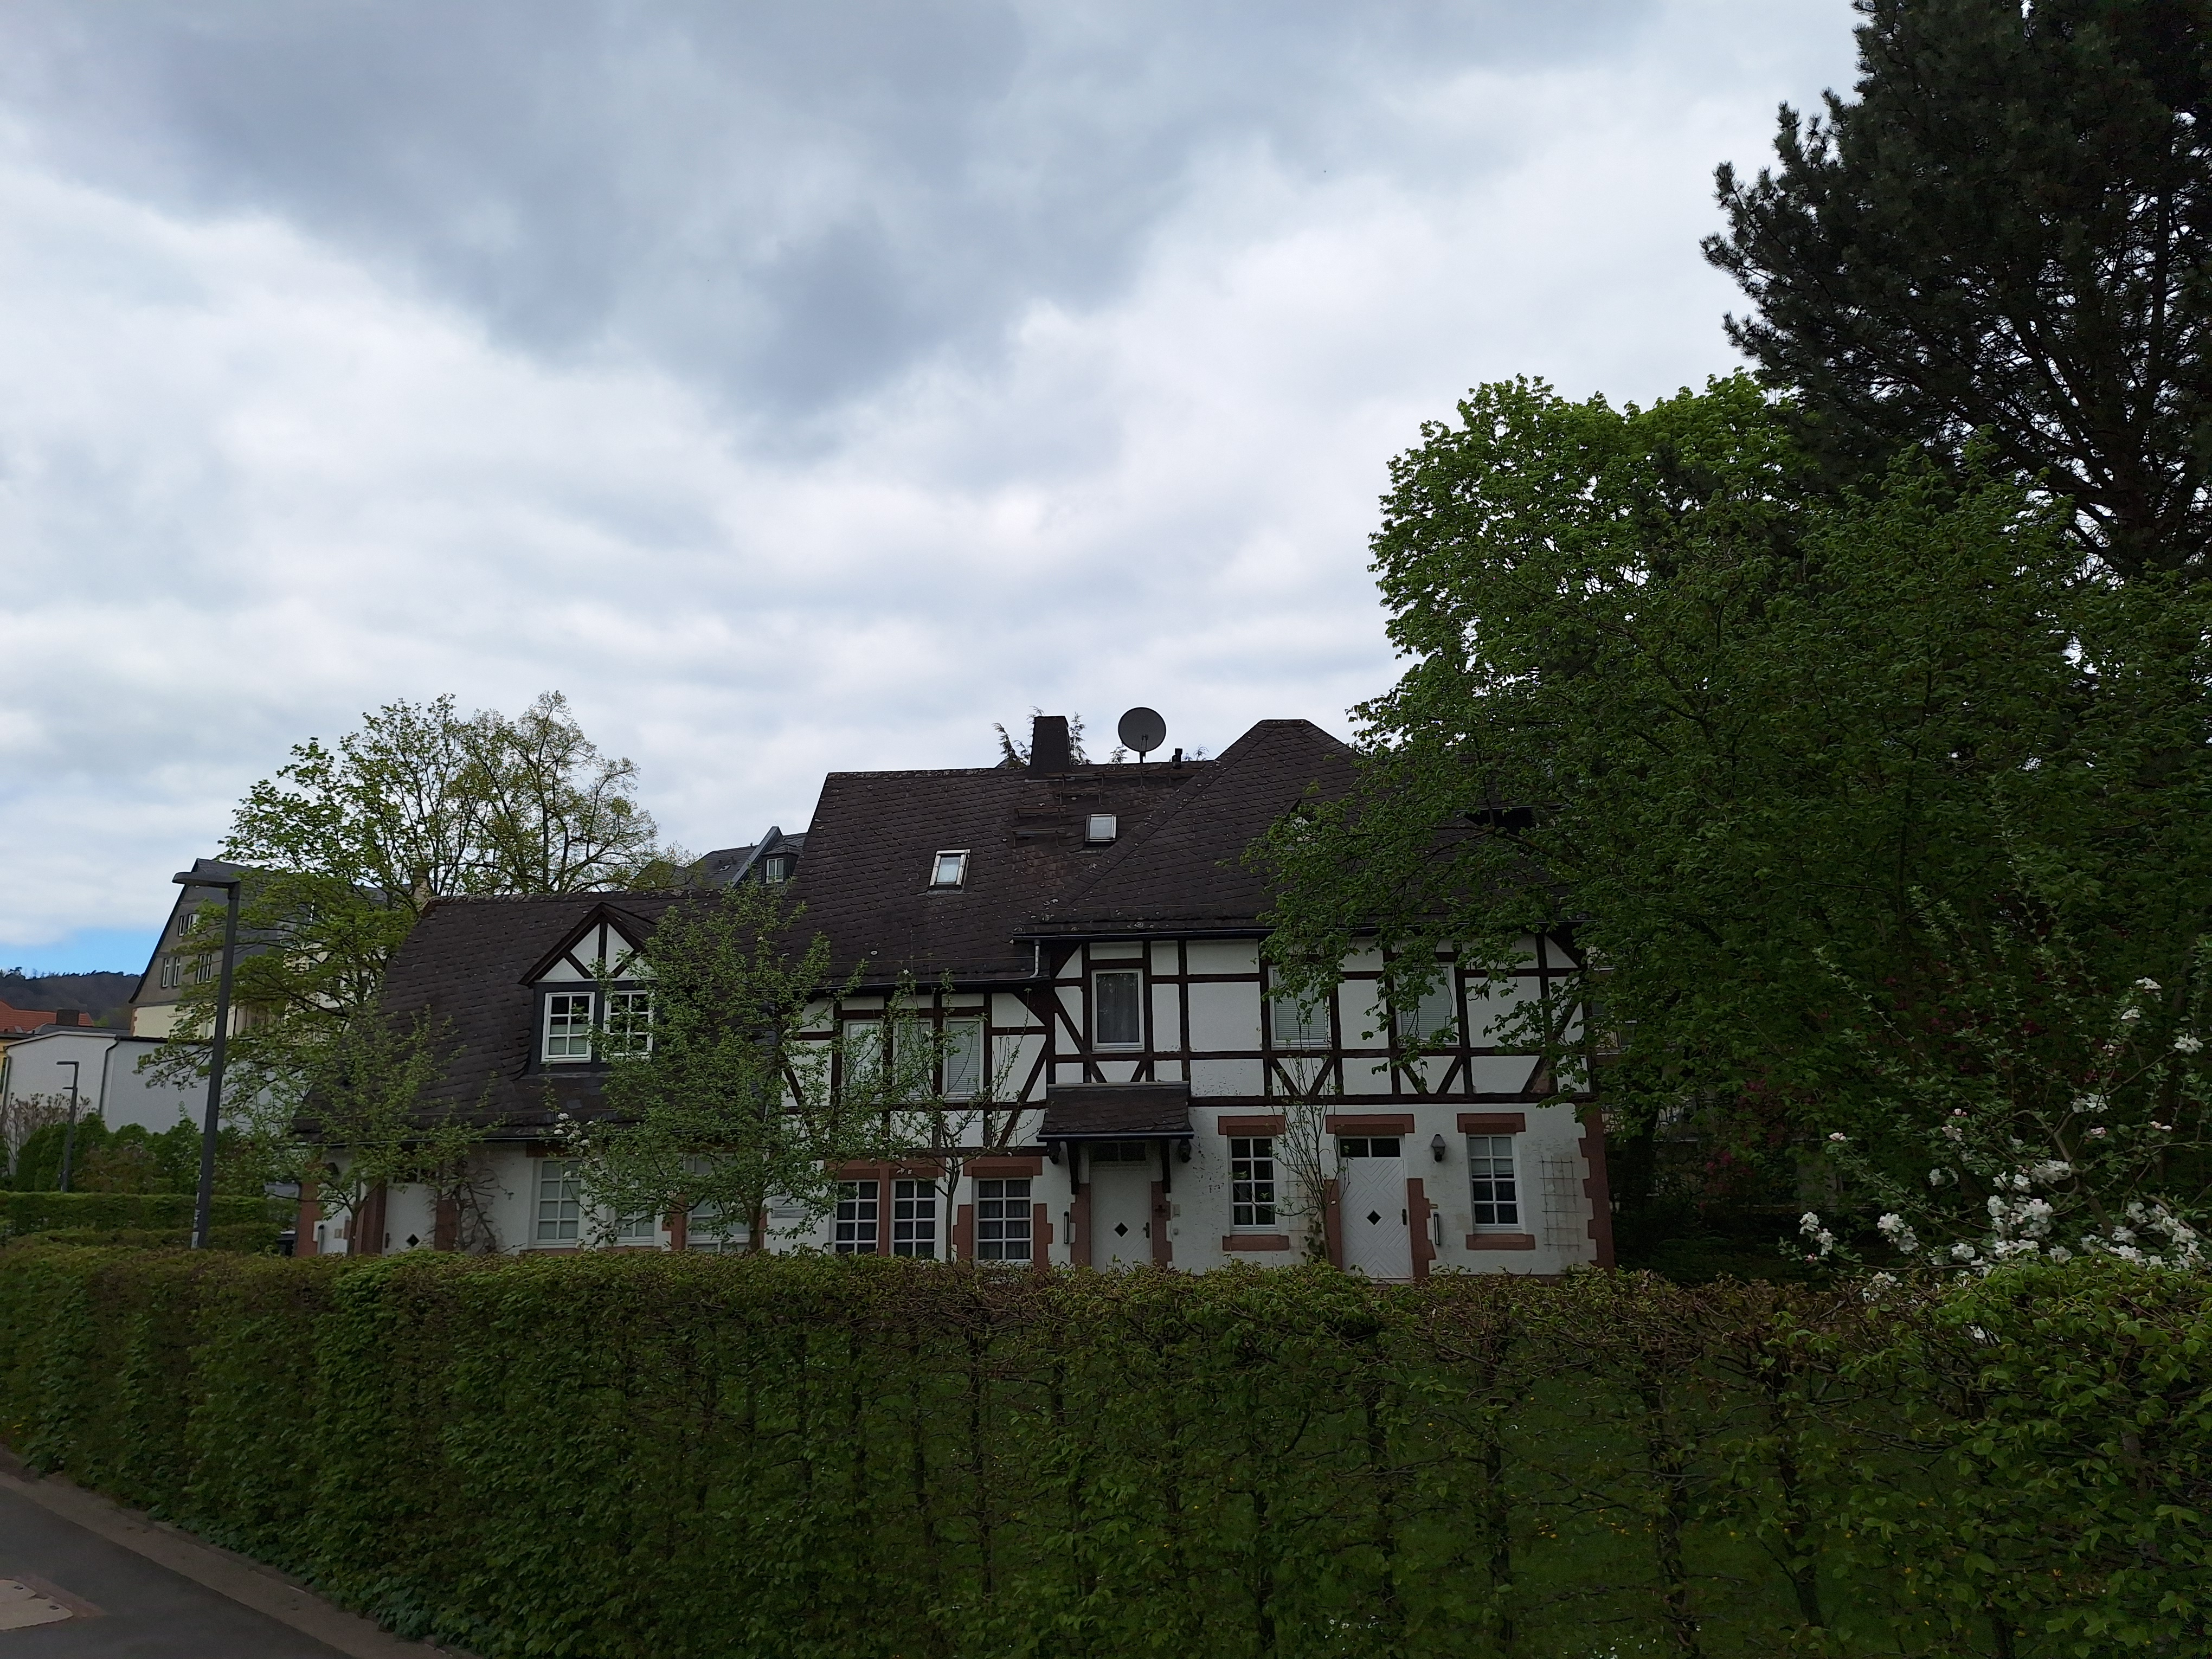
Building: Deutschhausstraße 17B